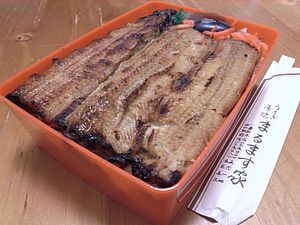
Unagi
Bento med unagi i Tokyo.
Unagi er det japanske ord for ål og en japansk fiskespecialitet, der tilberedes gennem en omfattende proces.